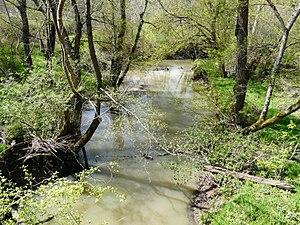
La Lidoire en aval du pont de la route départementale 10 entre Bonneville-et-Saint-Avit-de-Fumadières (à gauche) et Montpeyroux (à droite), Dordogne, France.
Bonneville-et-Saint-Avit-de-Fumadières est une commune française située dans le département de la Dordogne, en région Nouvelle-Aquitaine.